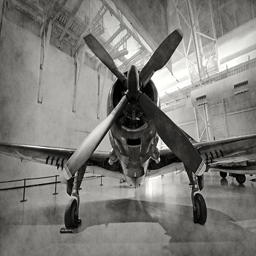
old airplane in a hangar